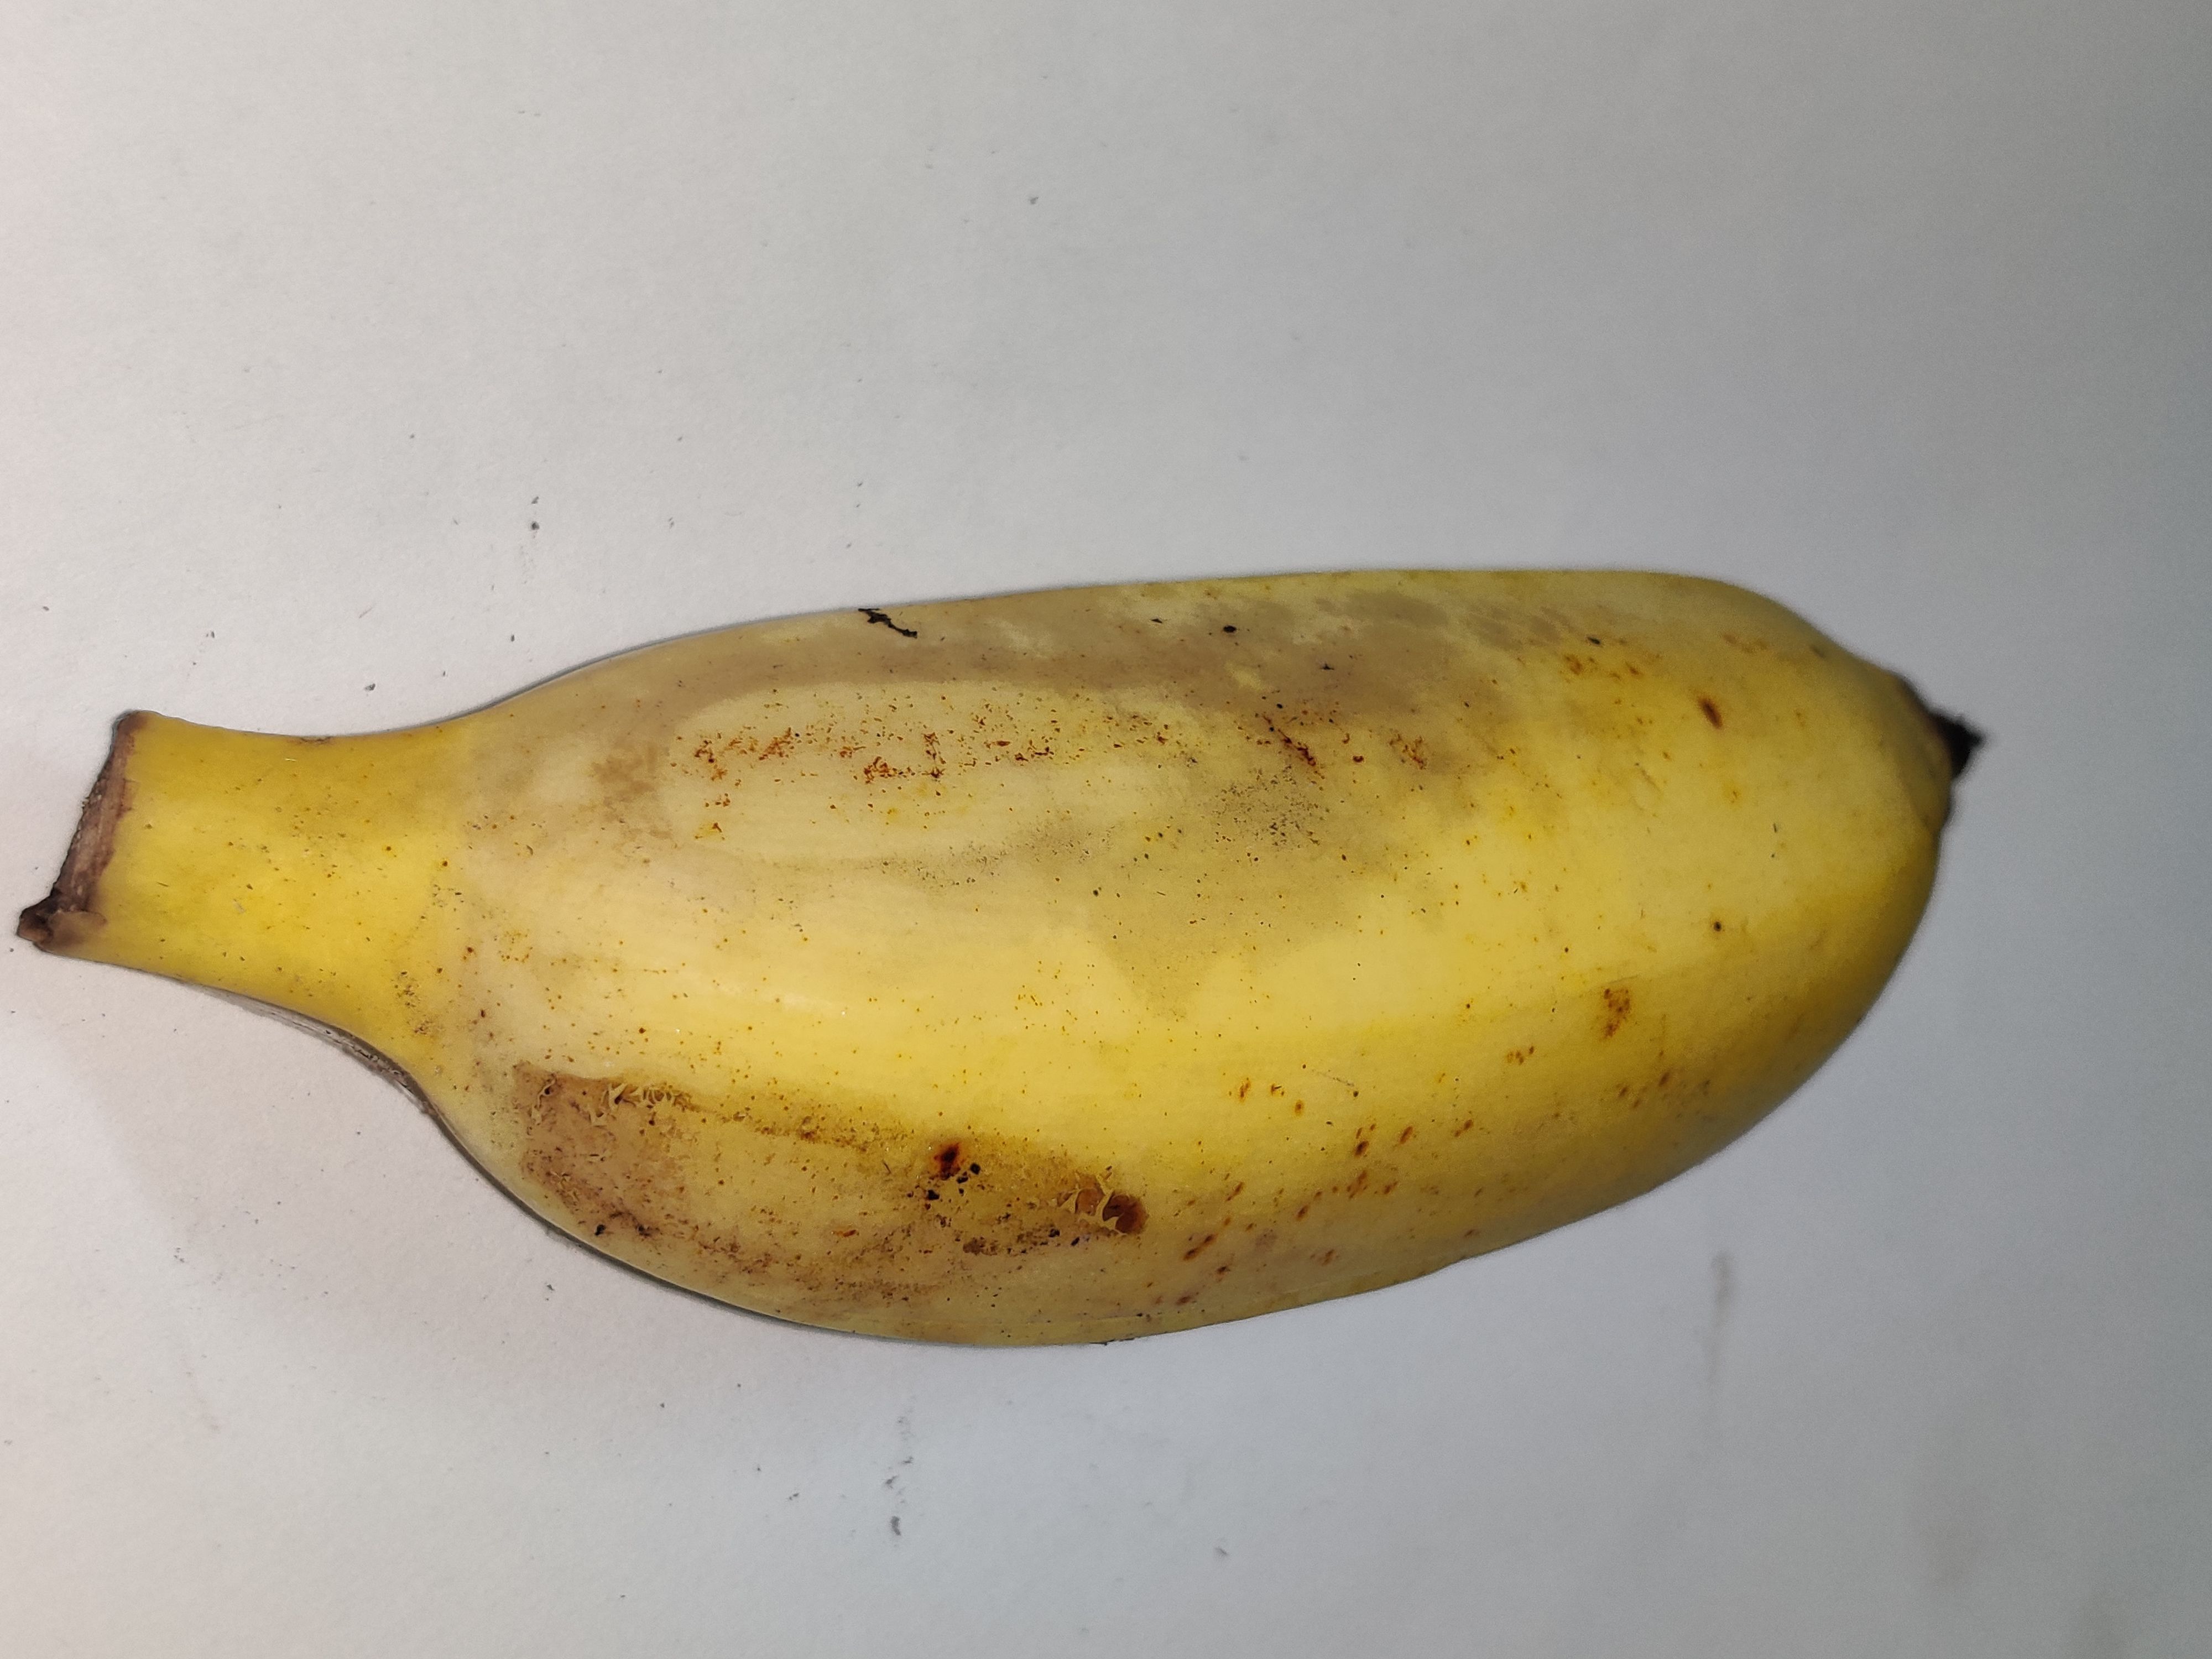
Fruit: banana
Grade: 1st-grade